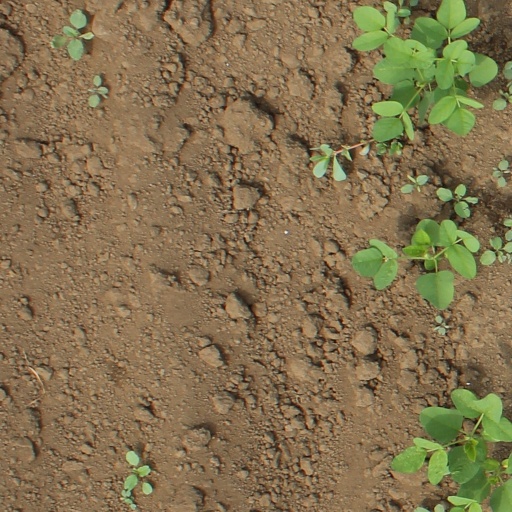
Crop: soybean